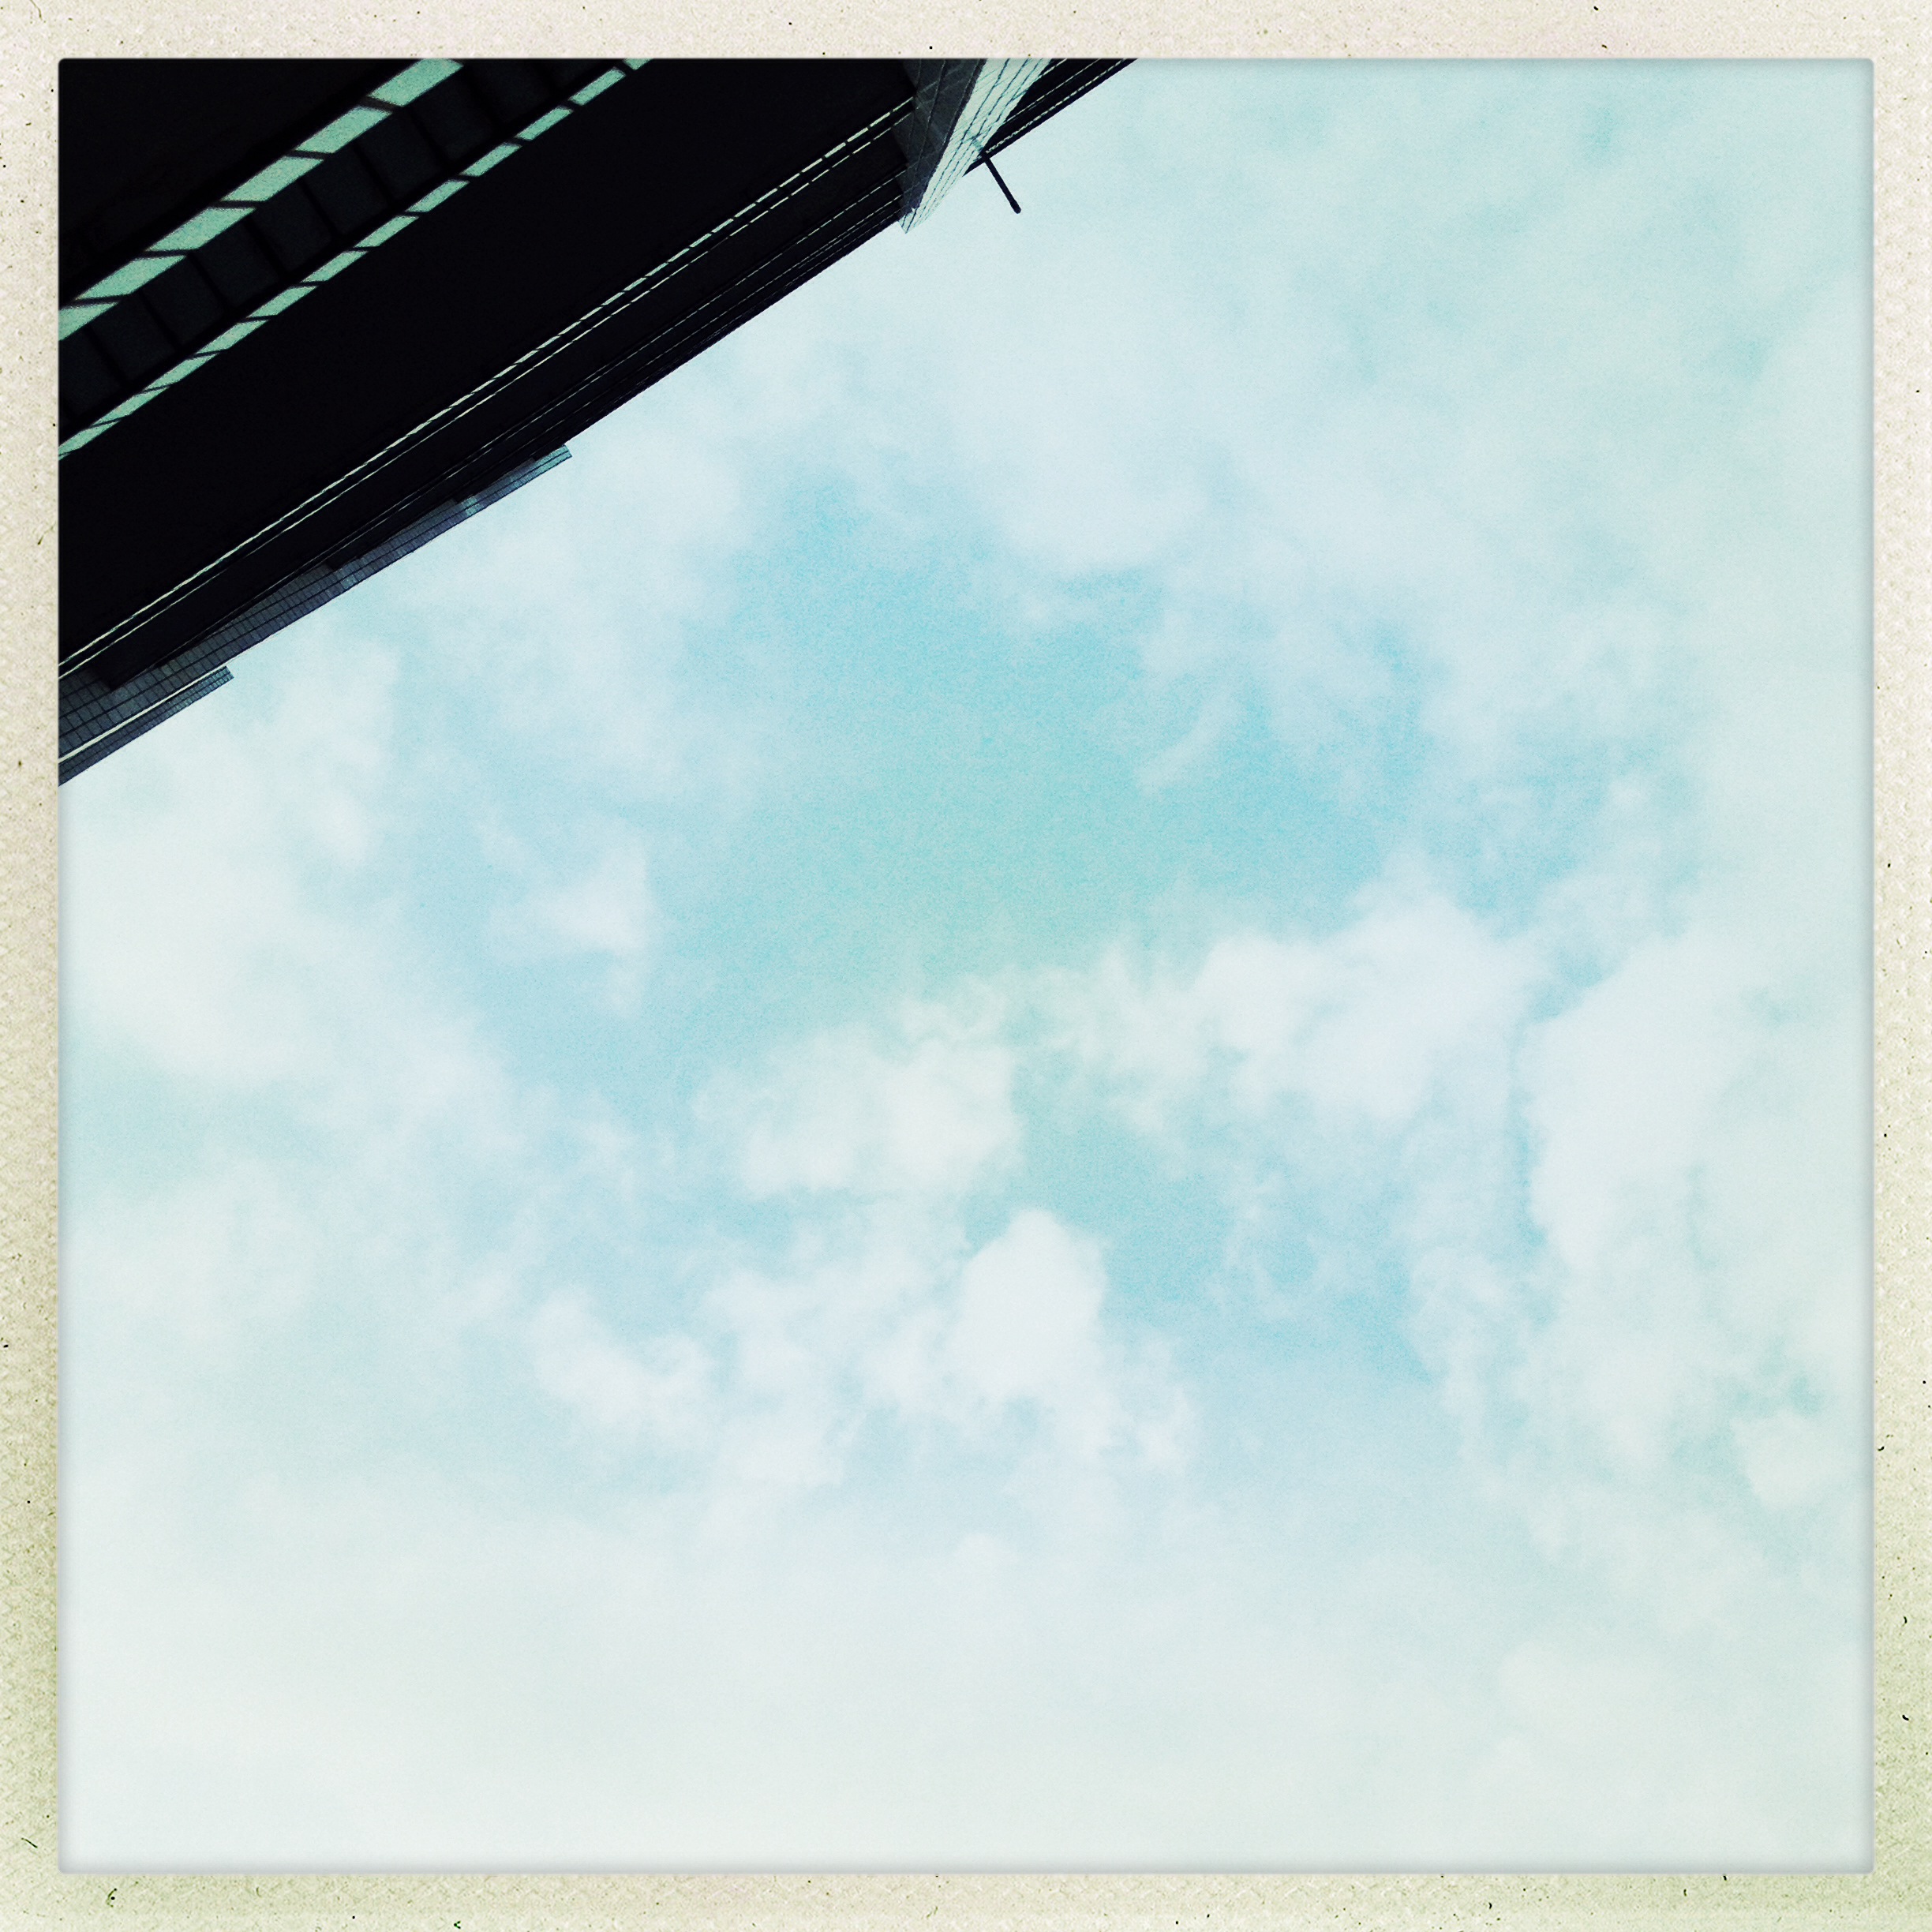
sky, window, picture frame, hipstamatic, shape, standardflash, inas1982film, gsquadlens